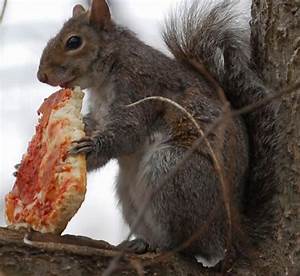
Label: squirrel